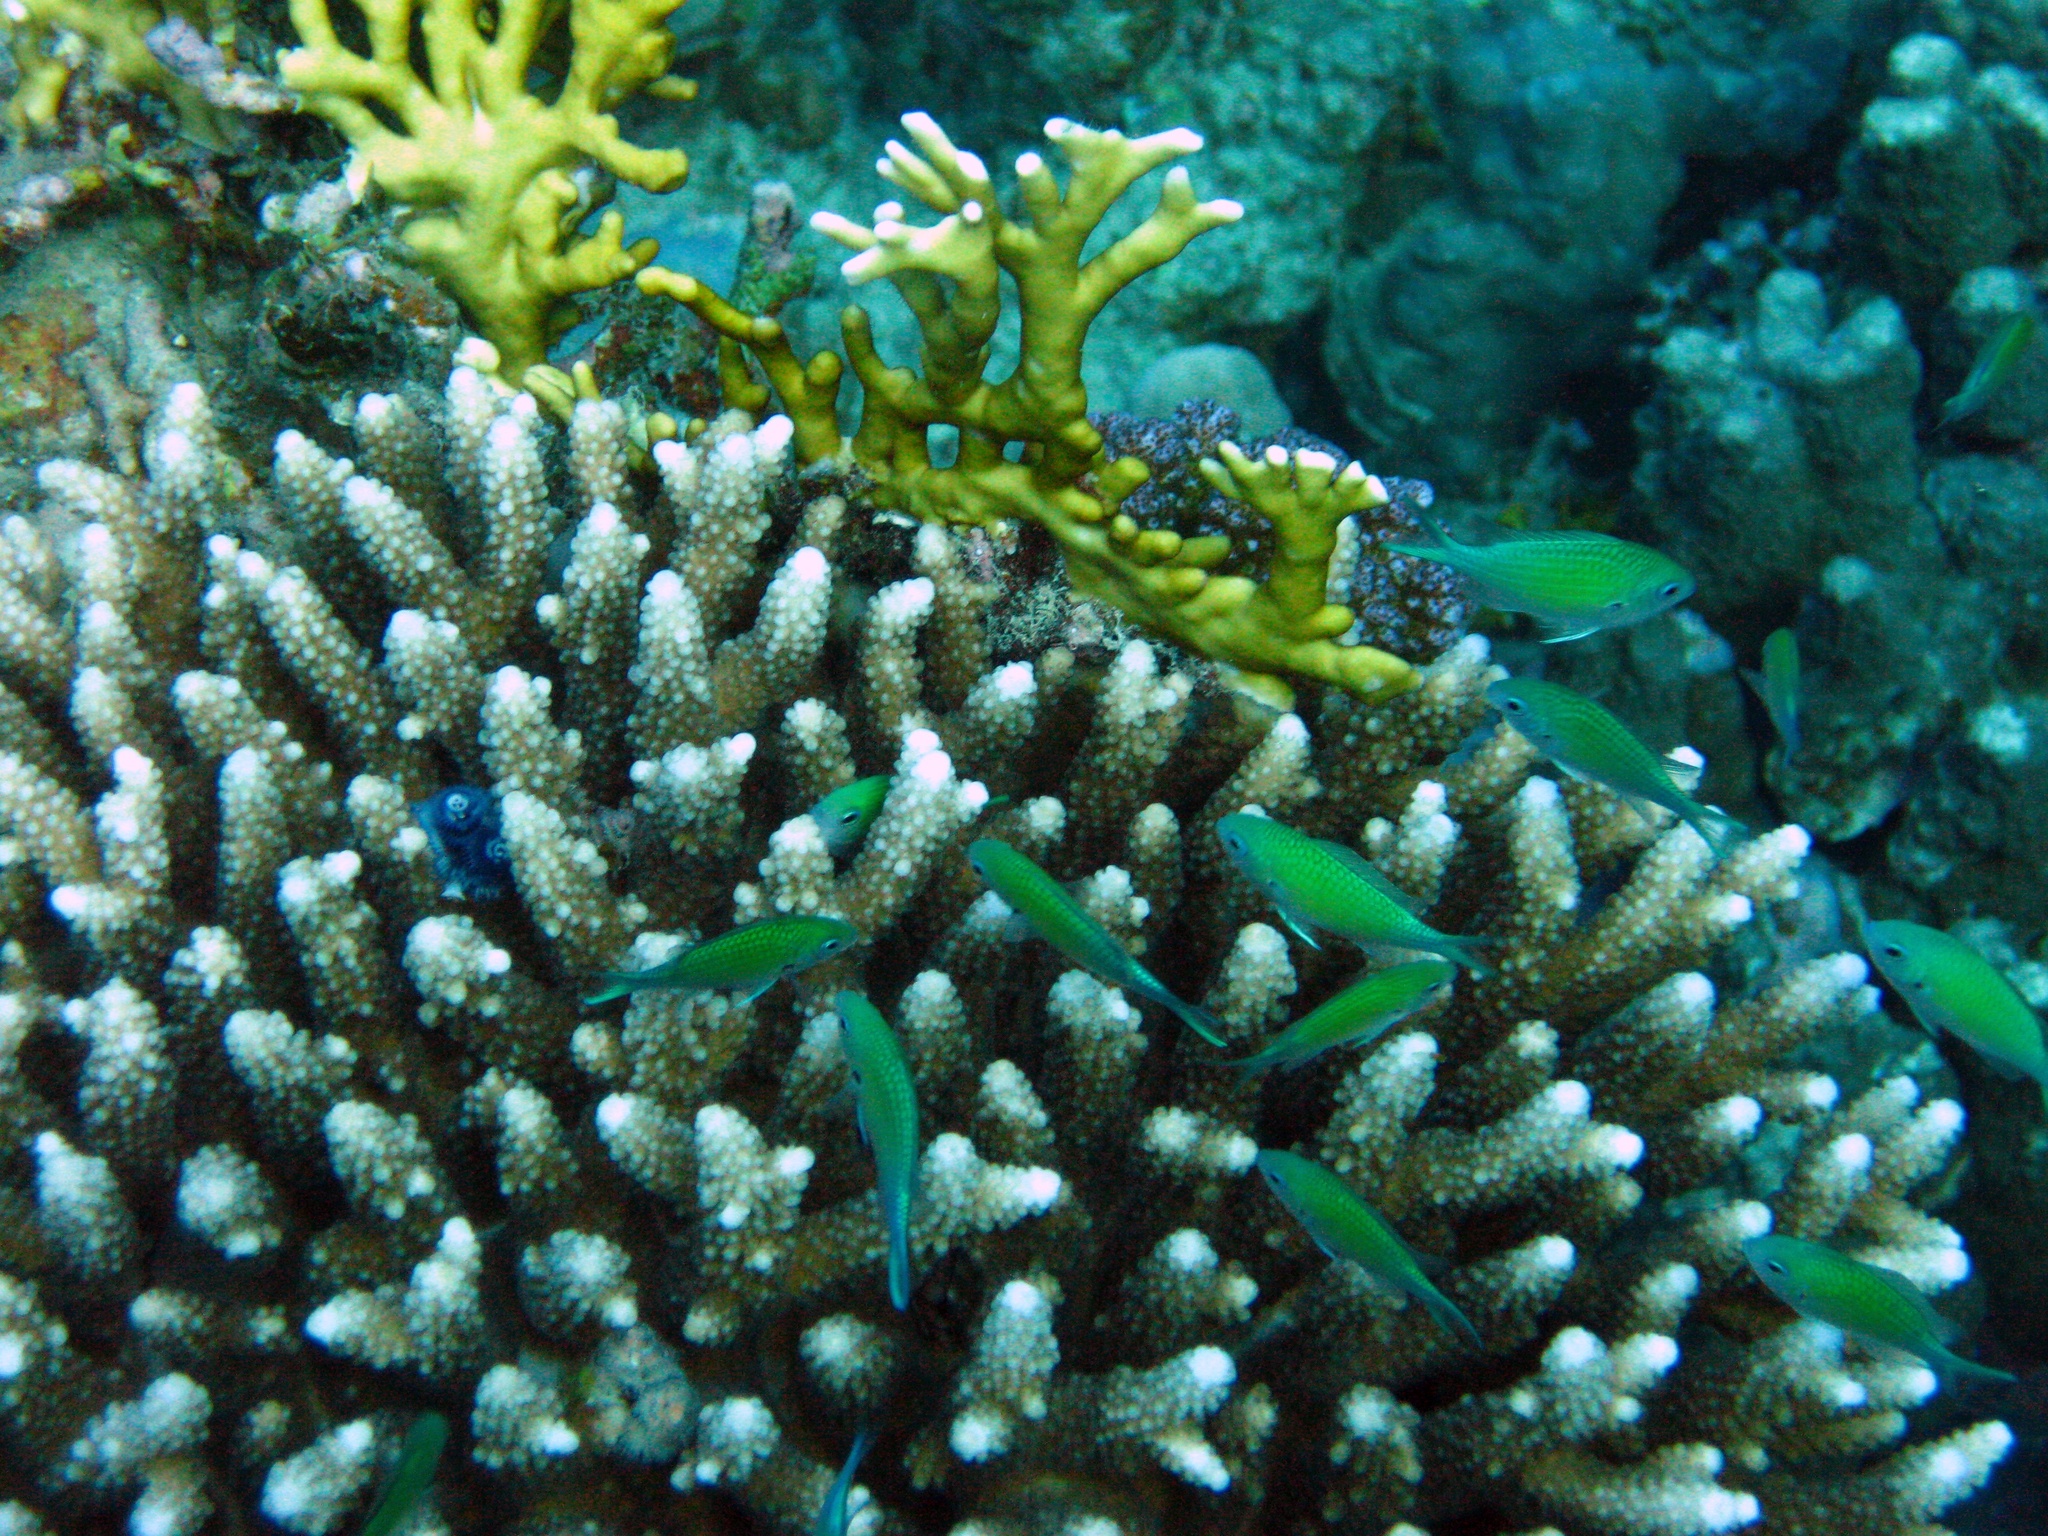
Chromis viridis (Blue-green Chromis)